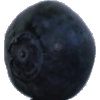
Label: blueberry